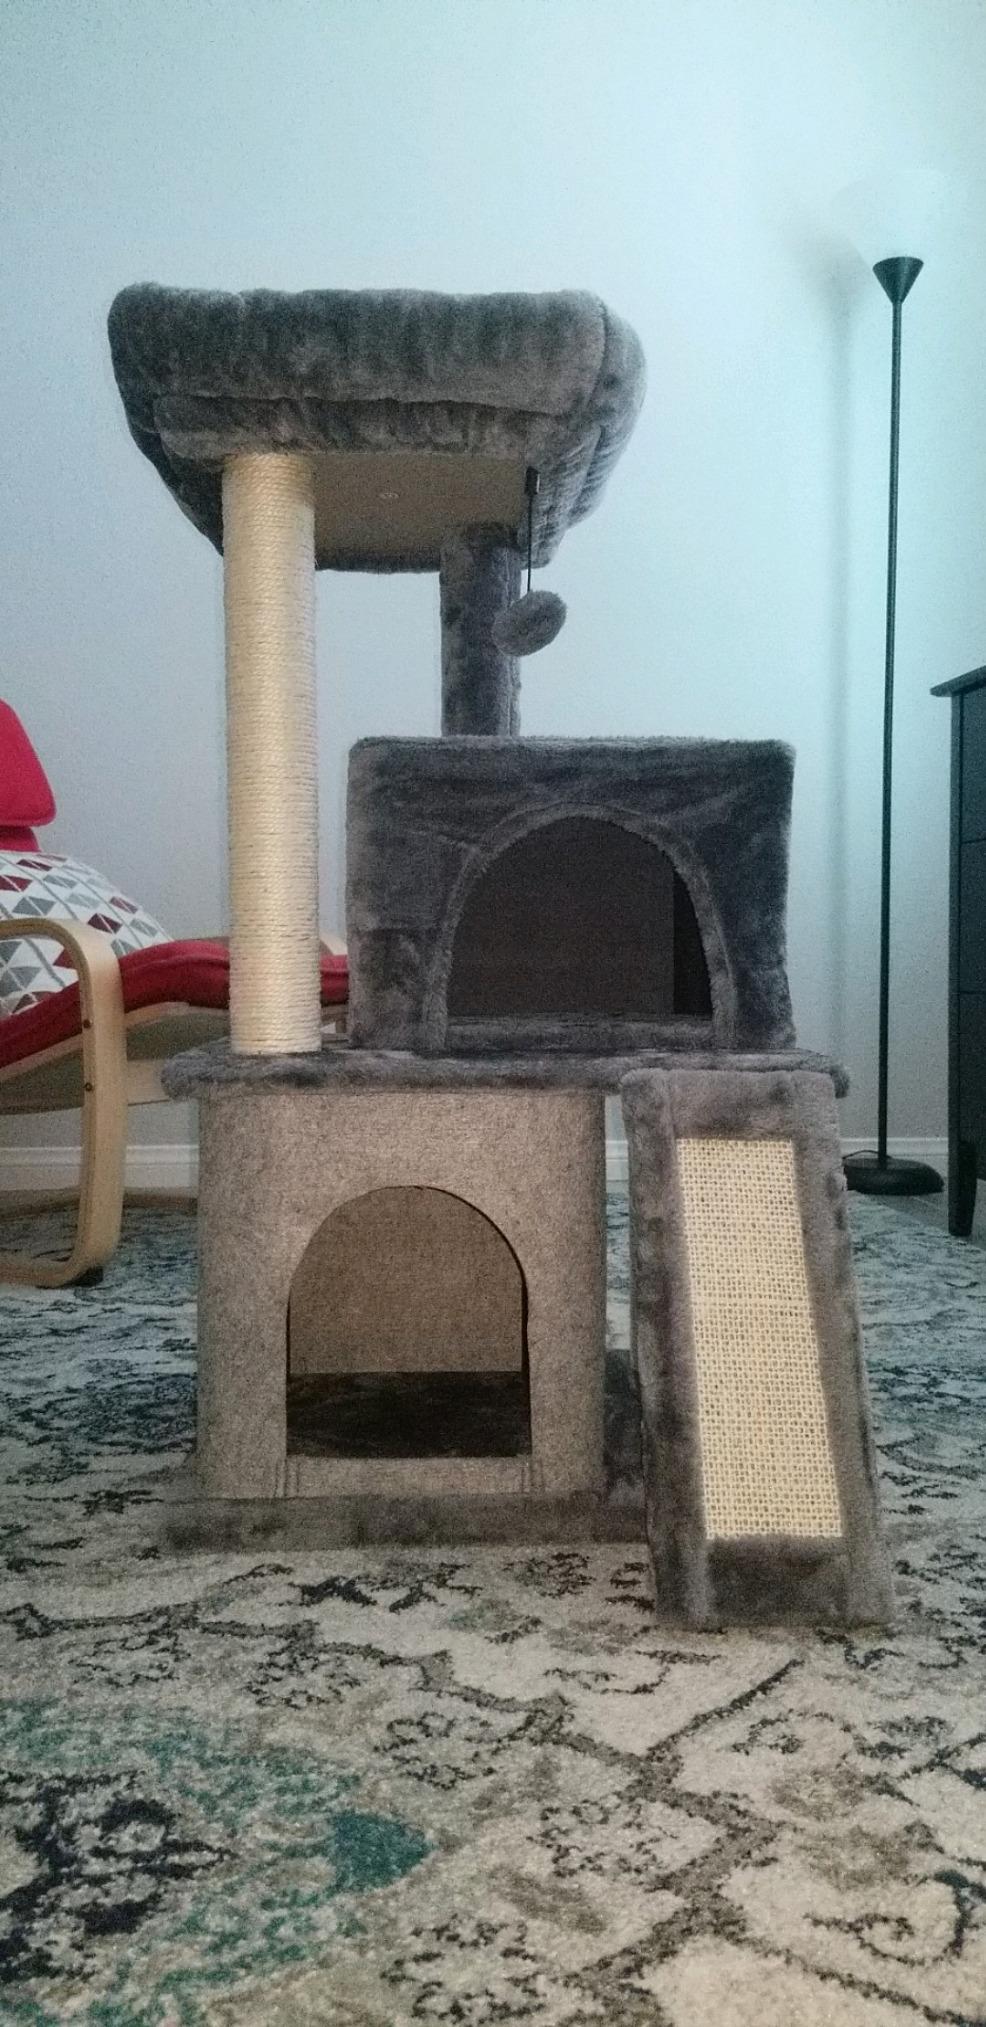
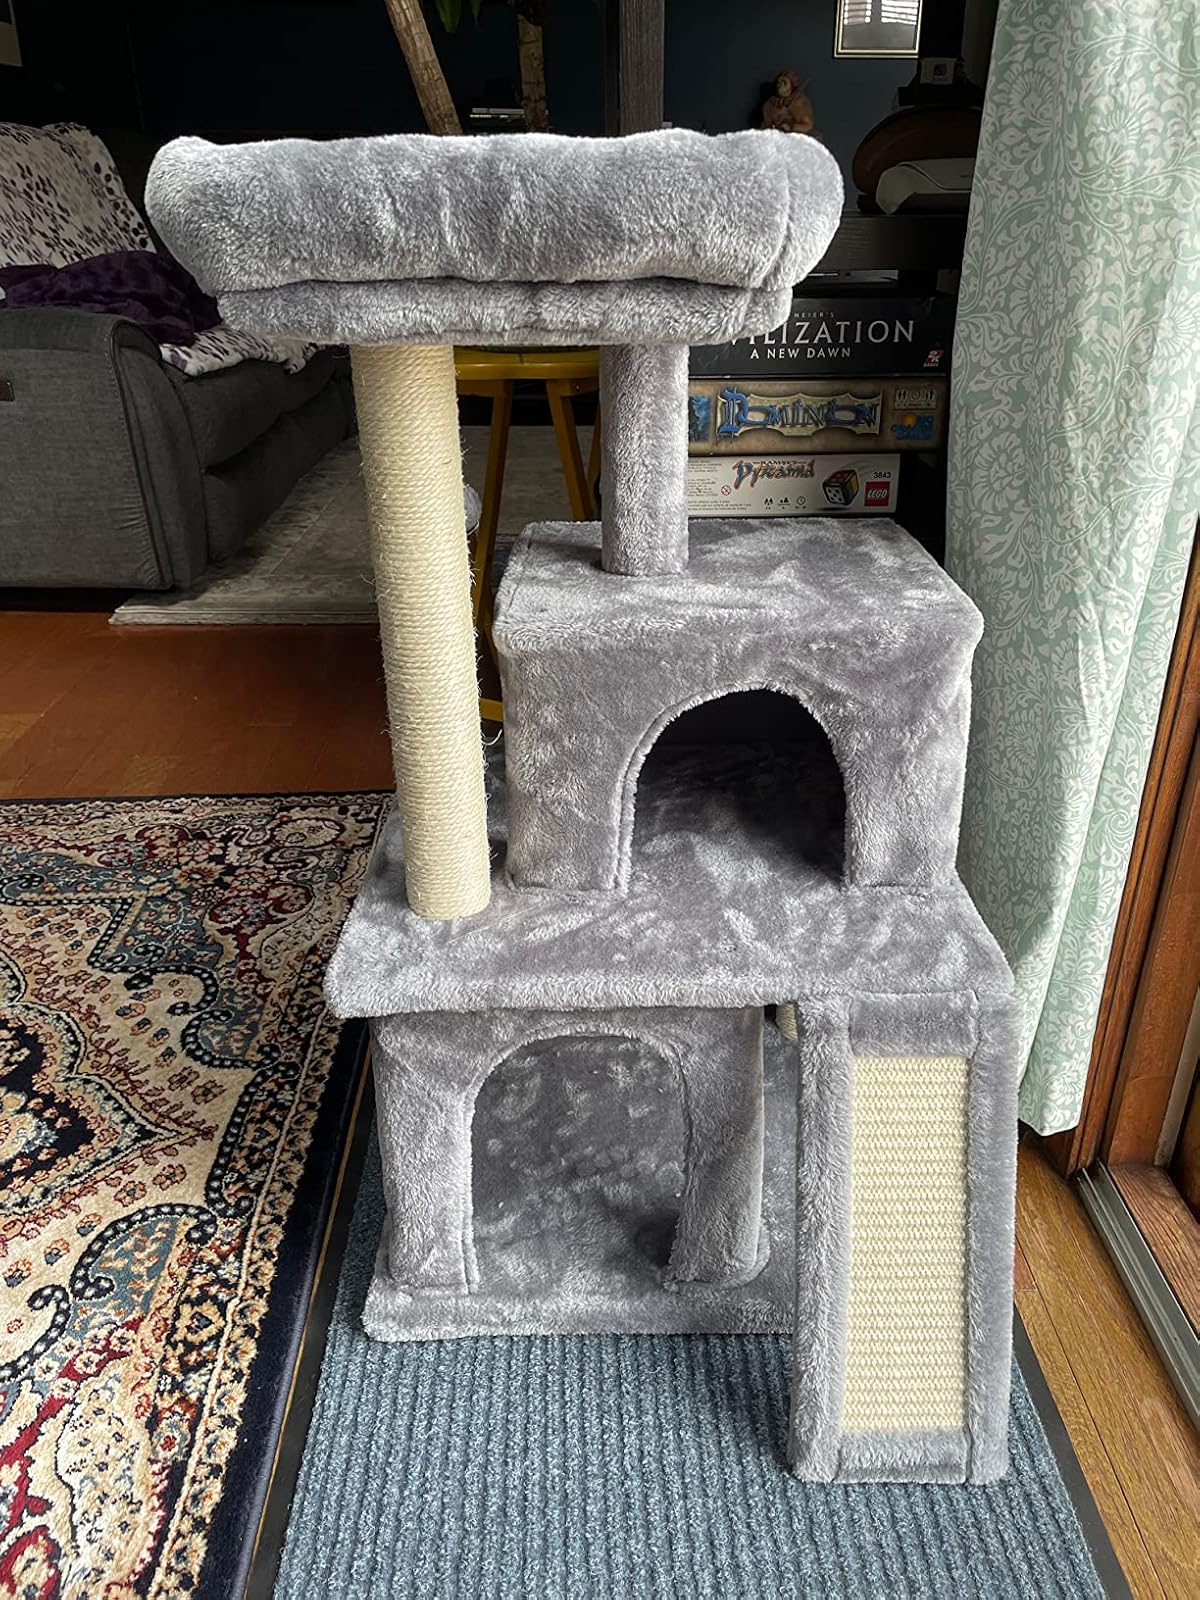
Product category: items_cat tree
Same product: yes